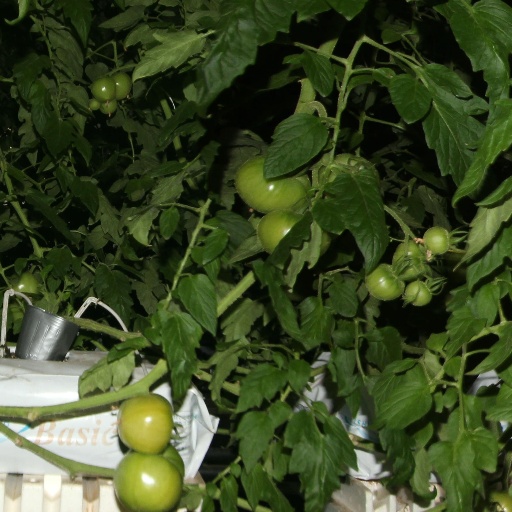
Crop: tomato